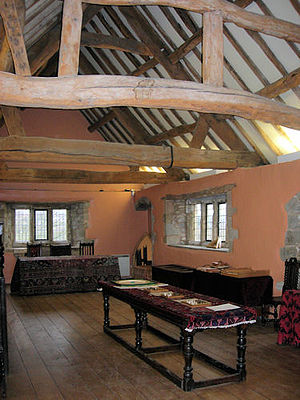
Donington le Heath Manor House Museum / Historie
Indendørs på museet.
Donington le Heath Manor House Museum er en middelalderlig engelsk herregård fra 1200-tallet, der ligger i Donington le Heath ved byen Coalville i Leicestershire. En ejer var i familie med en deltager i Krudtsammensværgelsen. I dag drives den af Leicestershire County Council og er et af de tidligst bevarede eksempler på civil middelalderlig arkitektur.